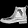
Label: Ankle boot